Equipe Matra Sports

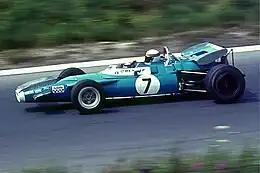
Jackie Stewart in with the Matra MS80-Ford at the Nürburgring. The car wears the Bleu de France, the national racing colour of France.

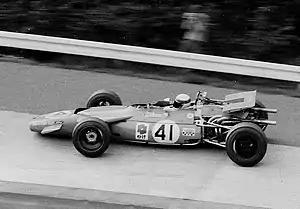
Jackie Stewart pictured with the Matra MS84 at the Nürburgring

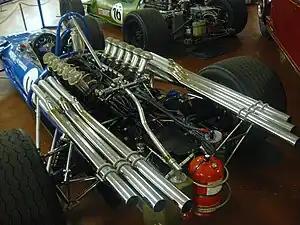
V12 engine in a Matra MS11 F1,

Matra entered Formula One in when Jackie Stewart was a serious contender, winning several Grands Prix in the Tyrrell-run Matra MS10 which competed alongside the works team.